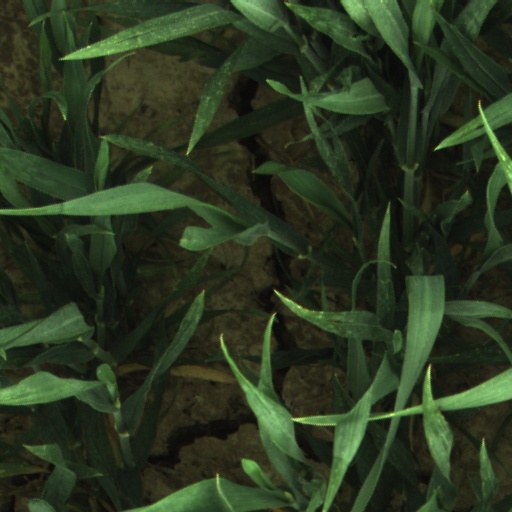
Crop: wheat